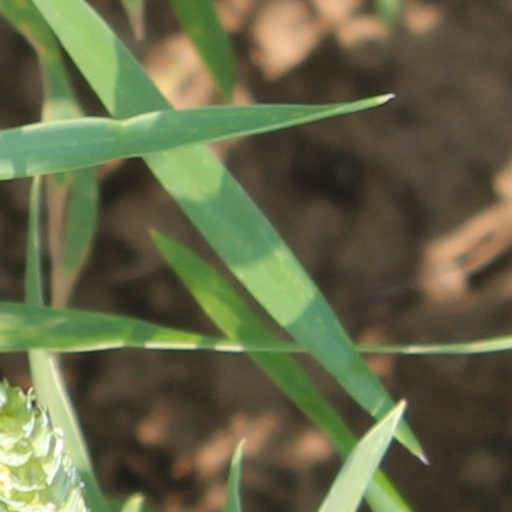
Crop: wheat